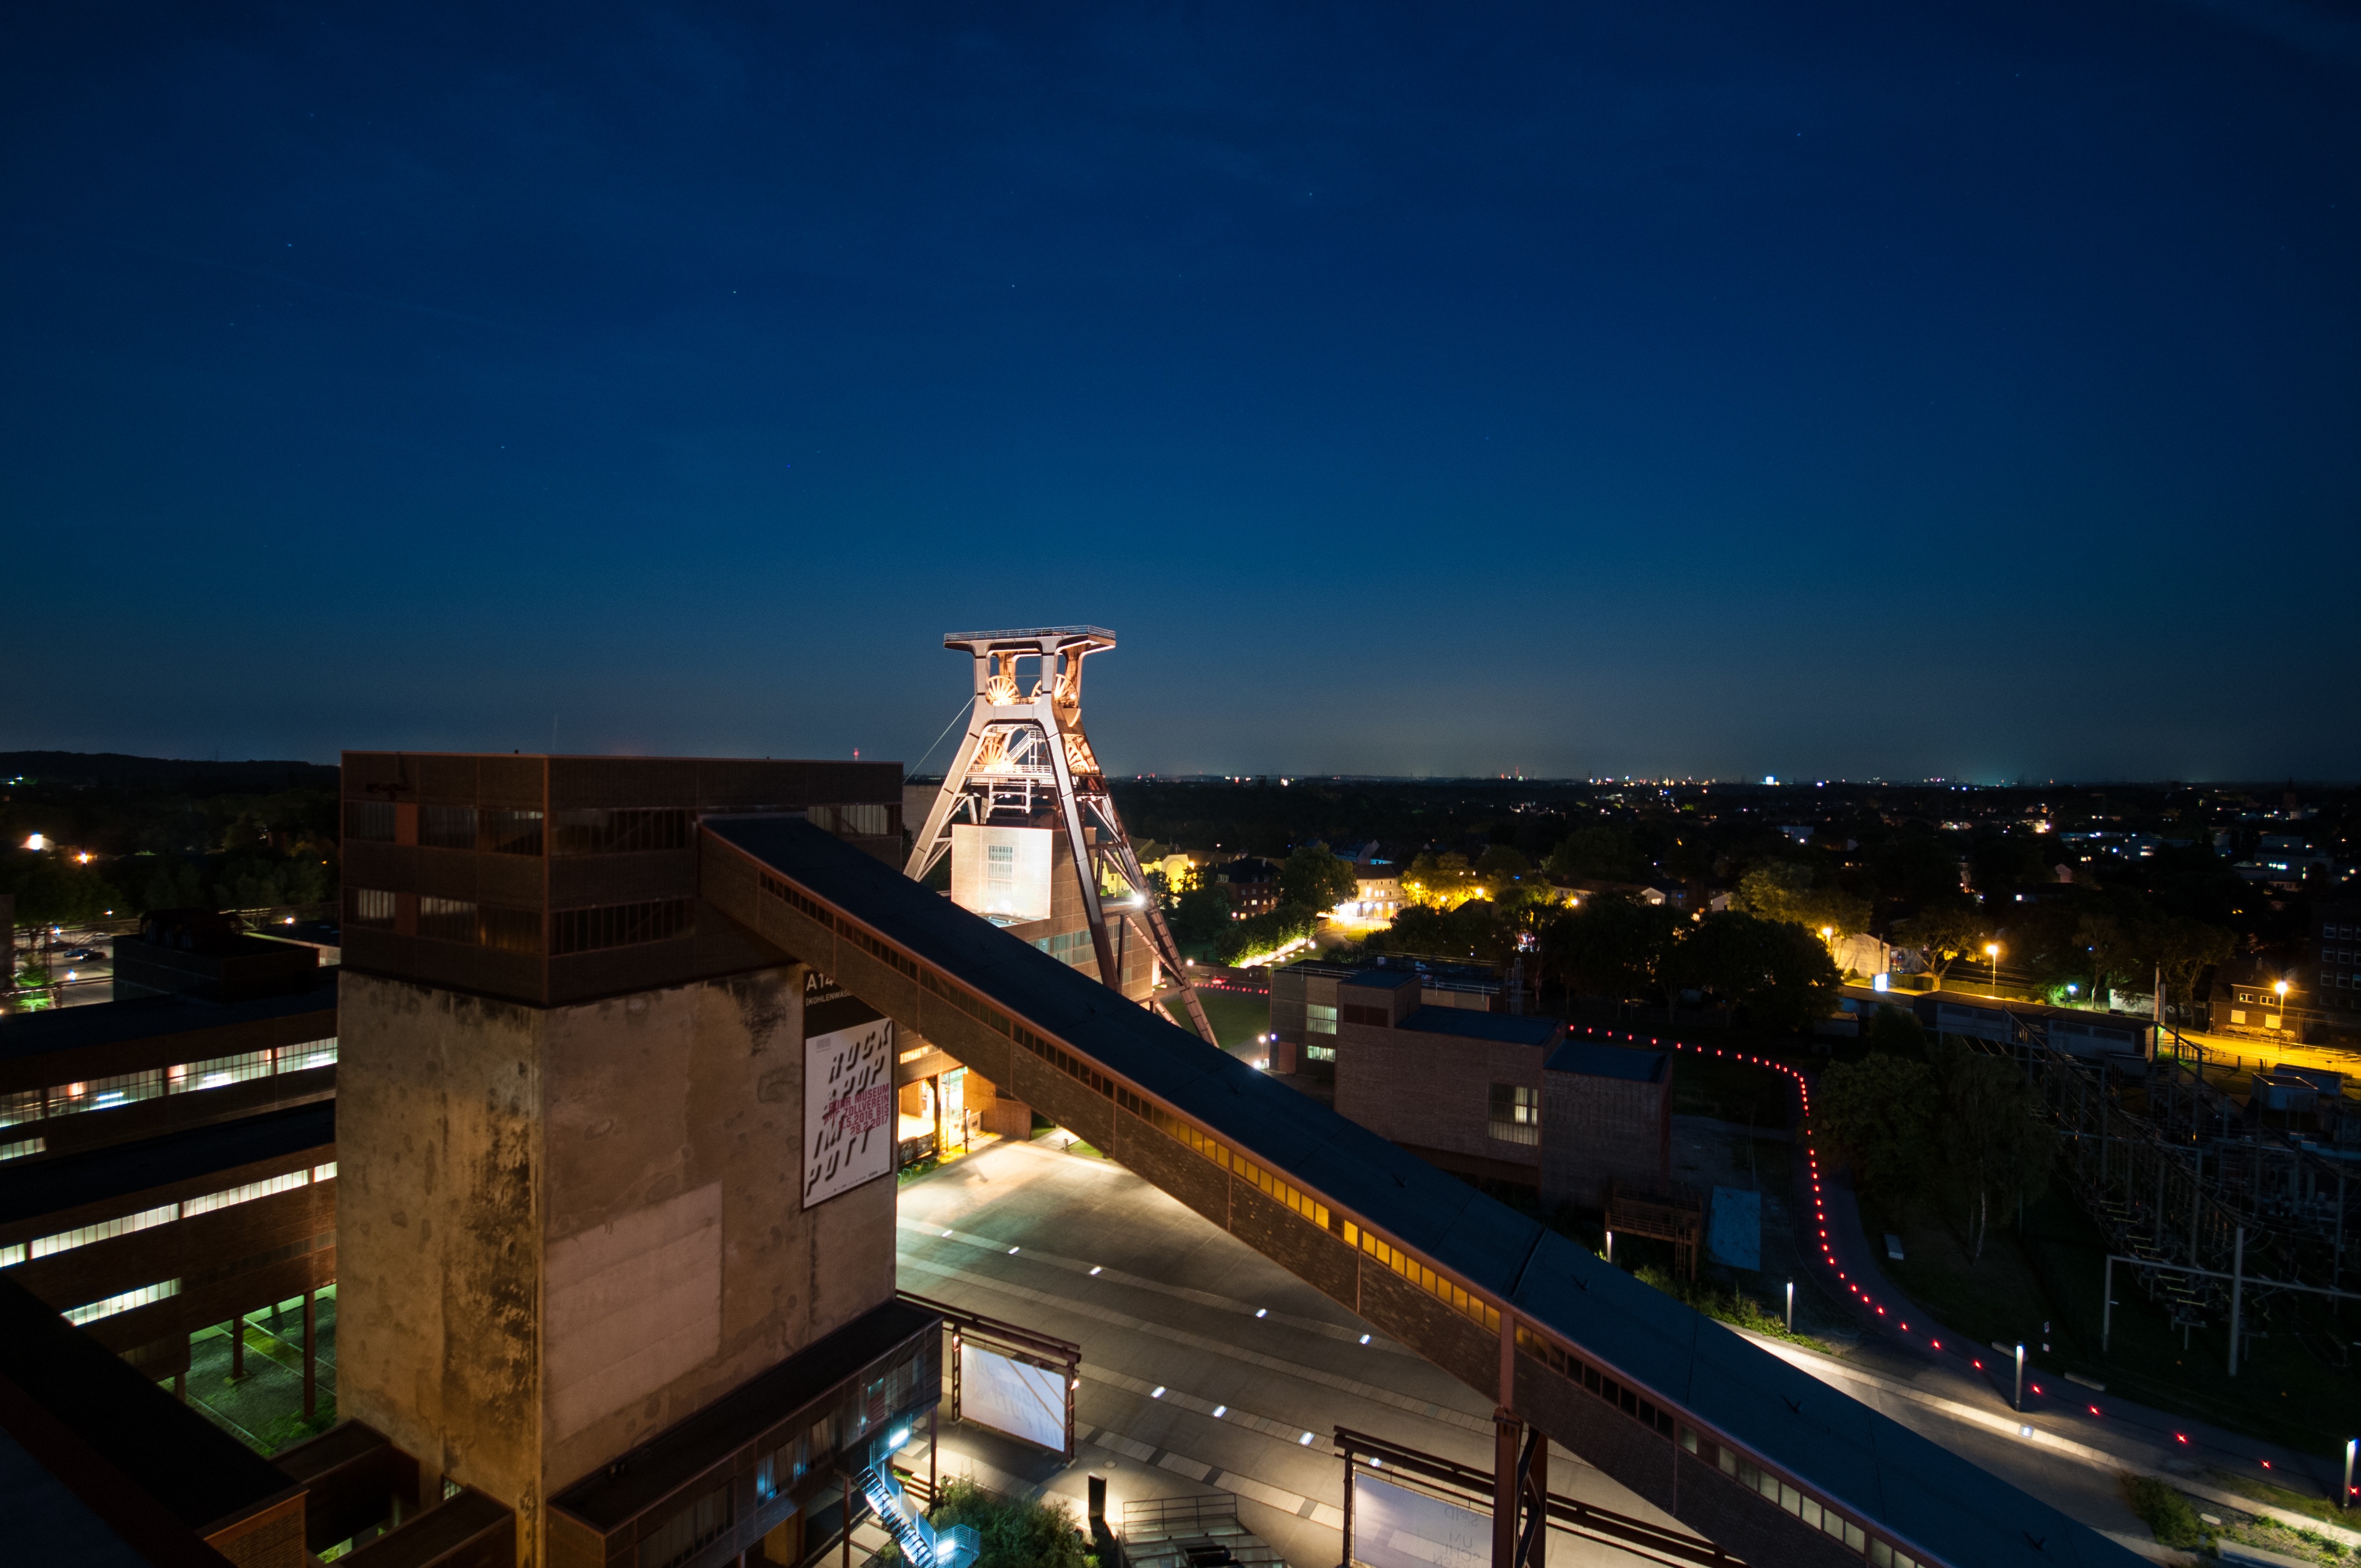
light, skyline, night, city, skyscraper, cityscape, downtown, dusk, evening, reflection, tower, landmark, lighting, eat, world heritage, places of interest, bill, mine, carbon, industrial heritage, industrial monument, heavy industry, headframe, zollverein, ruhr museum, zeche zollverein, urban area, human settlement, atmosphere of earth, stop mountain